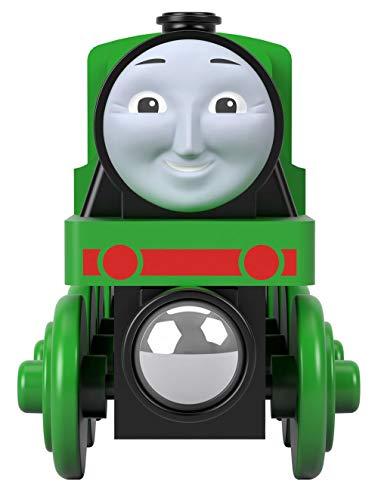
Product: Thomas & Friends Fisher-Price Wood Henry Push-Along Train Engine
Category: Toys & Games | Baby & Toddler Toys | Car Seat & Stroller Toys
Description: Create exciting railway adventures with this Thomas and Friends Wood push-along train engine with attachable tender.
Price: $16.99
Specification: ProductDimensions:8.2x1.6x4.5inches|ItemWeight:4.5ounces|ShippingWeight:4.5ounces(Viewshippingratesandpolicies)|ASIN:B07X6VYVDC|Itemmodelnumber:GHK13|Manufacturerrecommendedage:24month-3years